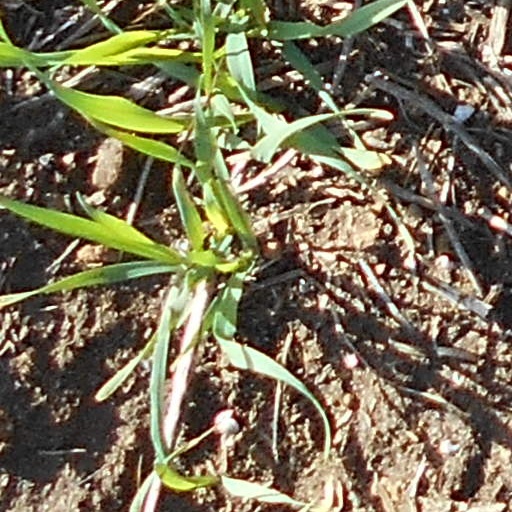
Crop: wheat